Westover Metropolitan Airport

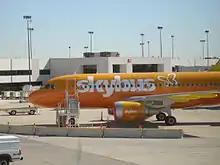
Skybus Airlines was the last airline to operate scheduled commercial service at the airport, in 2008.

Westover Metropolitan Airport contains a full-service passenger terminal, including Transportation Security Administration security facilities. The facility was built in 1989 in order to host several commuter airlines and is still operational today.